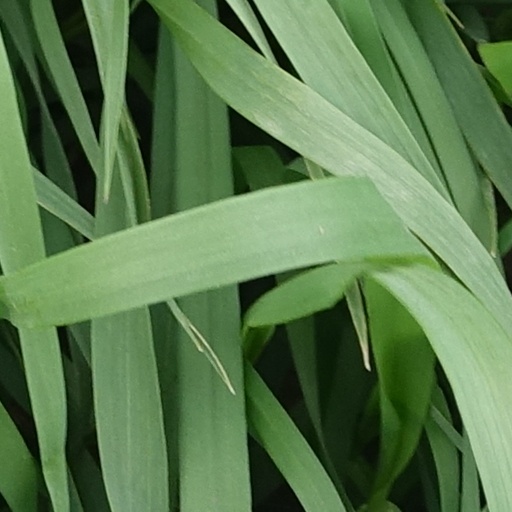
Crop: wheat